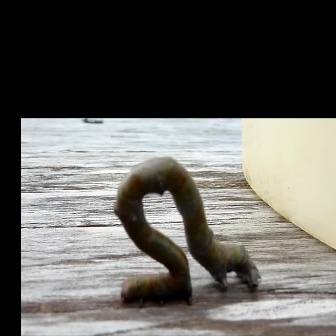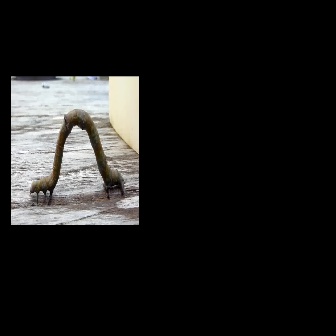
  Please identify the target specified by the bounding box [113,155,261,304] in the first image and locate it in the second image. Return the coordinates in [x_min,y_min,x_max,y_max] format.
Answer: [28,108,125,205]